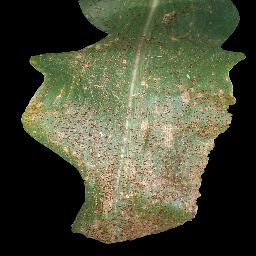
Label: Corn___Common_rust